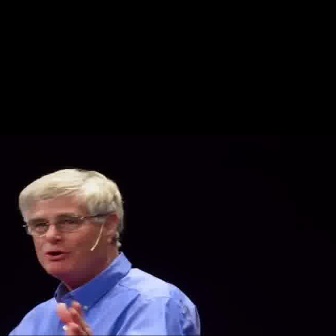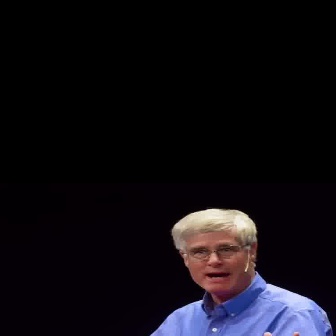
  Please identify the target specified by the bounding box [17,168,123,274] in the first image and locate it in the second image. Return the coordinates in [x_min,y_min,x_max,y_max] format.
Answer: [171,207,257,293]